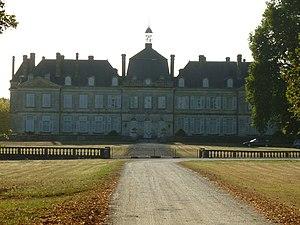
château de Plassac (17), France.
Le canton de Saint-Genis-de-Saintonge est une ancienne division administrative française située dans le département de la Charente-Maritime et la région Poitou-Charentes.
La Saintonge appartient géographiquement au Sud-Ouest de la France, dans l’entité régionale bien connue sous le vocable générique des Charentes qui rassemble également l’Angoumois et l’Aunis et qui est composée des départements de la Charente et de la Charente-Maritime.
Plassac est une commune du sud-ouest de la France, située dans le département de la Charente-Maritime.
Le château de Plassac est situé sur les communes de Plassac et de Saint-Genis-de-Saintonge en Charente-Maritime.